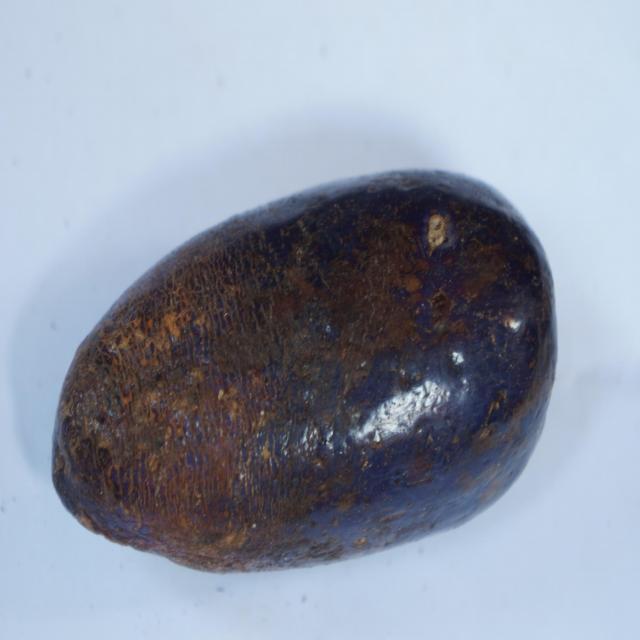
Plum grade: spotted